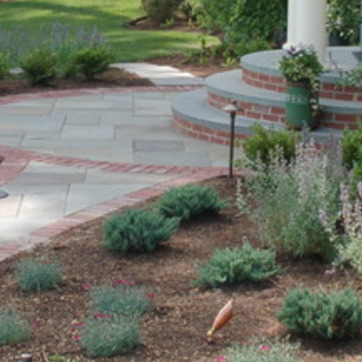
Material: brick